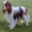
Label: dog